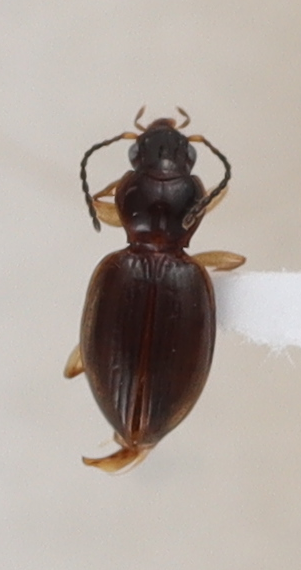
Scientific name: Mecyclothorax konanus
Plot: 6
Trap: S
Collected: 20240911